Orestes (insect)

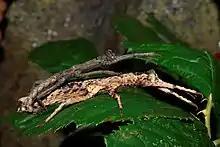
Pair of "Orestes" sp. 'Cuc Phuong', an undescribed species which was temporarily thought to be "Orestes subcylindricus"

The genus Orestes combines relatively small and elongated Phasmatodea species from Southeast and East Asia.